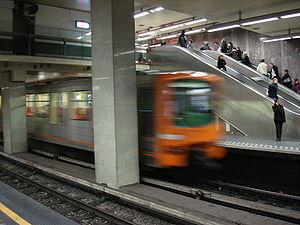
Louise est une station des lignes et du métro de Bruxelles. C'est aussi une station des trams, et.